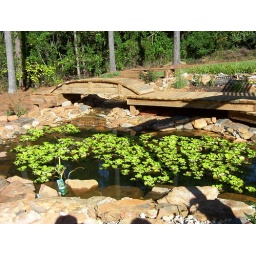
bridge over troubled water